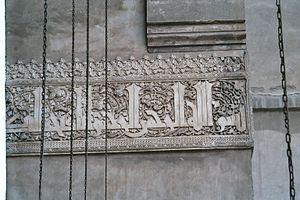
Bismillah koufique sur le mur de la mosquée du Sultan Hasan